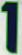
Number: 1